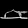
Label: Sandal